Forests Commission Victoria

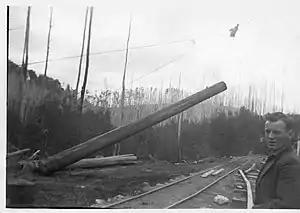
Winches powered "high lead' cable systems to snig logs from the forest onto the timber tramways for transport to the sawmill – circa 1940. Source: Jack Gillespie. FCRPA* collection.

The Mueller Tree grew on Mount Monda north of Healesville, measured 307 feet, and was made famous after a visit in 1895 by a party including Baron Von Muller, Mr A. D. Hardy, from the State Forests and Nurseries Branch, members of the Geographical Society accompanied by renowned photographer John William Lindt who also was the owner of "The Hermitage" guesthouse on the Black's Spur. The tree was then "rediscovered" and renamed by Mr Harold Furmston, an employee of the Melbourne and Metropolitan Board of Works in the 1930s. It was remeasured once again by Mr A. D. Hardy in 1933 who proclaimed it to be still in good health, 62 feet in circumference at a height of five feet above the ground and at 10 feet up its circumference was still 50 feet. He estimated its height to be 287 feet (20 feet shorter than his earlier 1895 measurements). There was some debate from the Healesville Tourism Association during this period about its name but either way the Mueller – Furmston Tree was a popular destination inside the Melbourne Water closed catchments until it collapsed in about 2000.